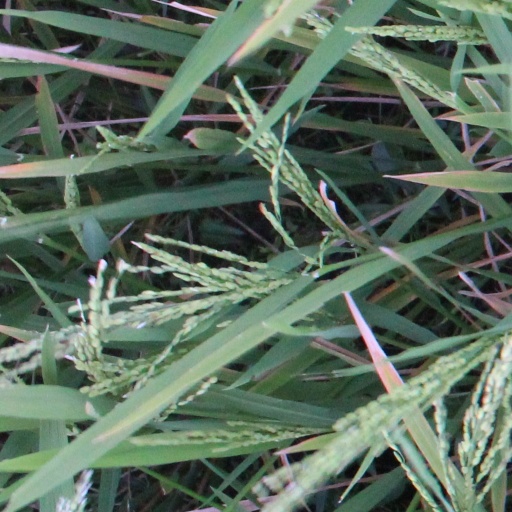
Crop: rice